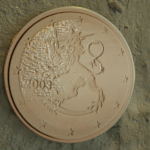
Coin value: 2cents
Country: fi
Edition: standard